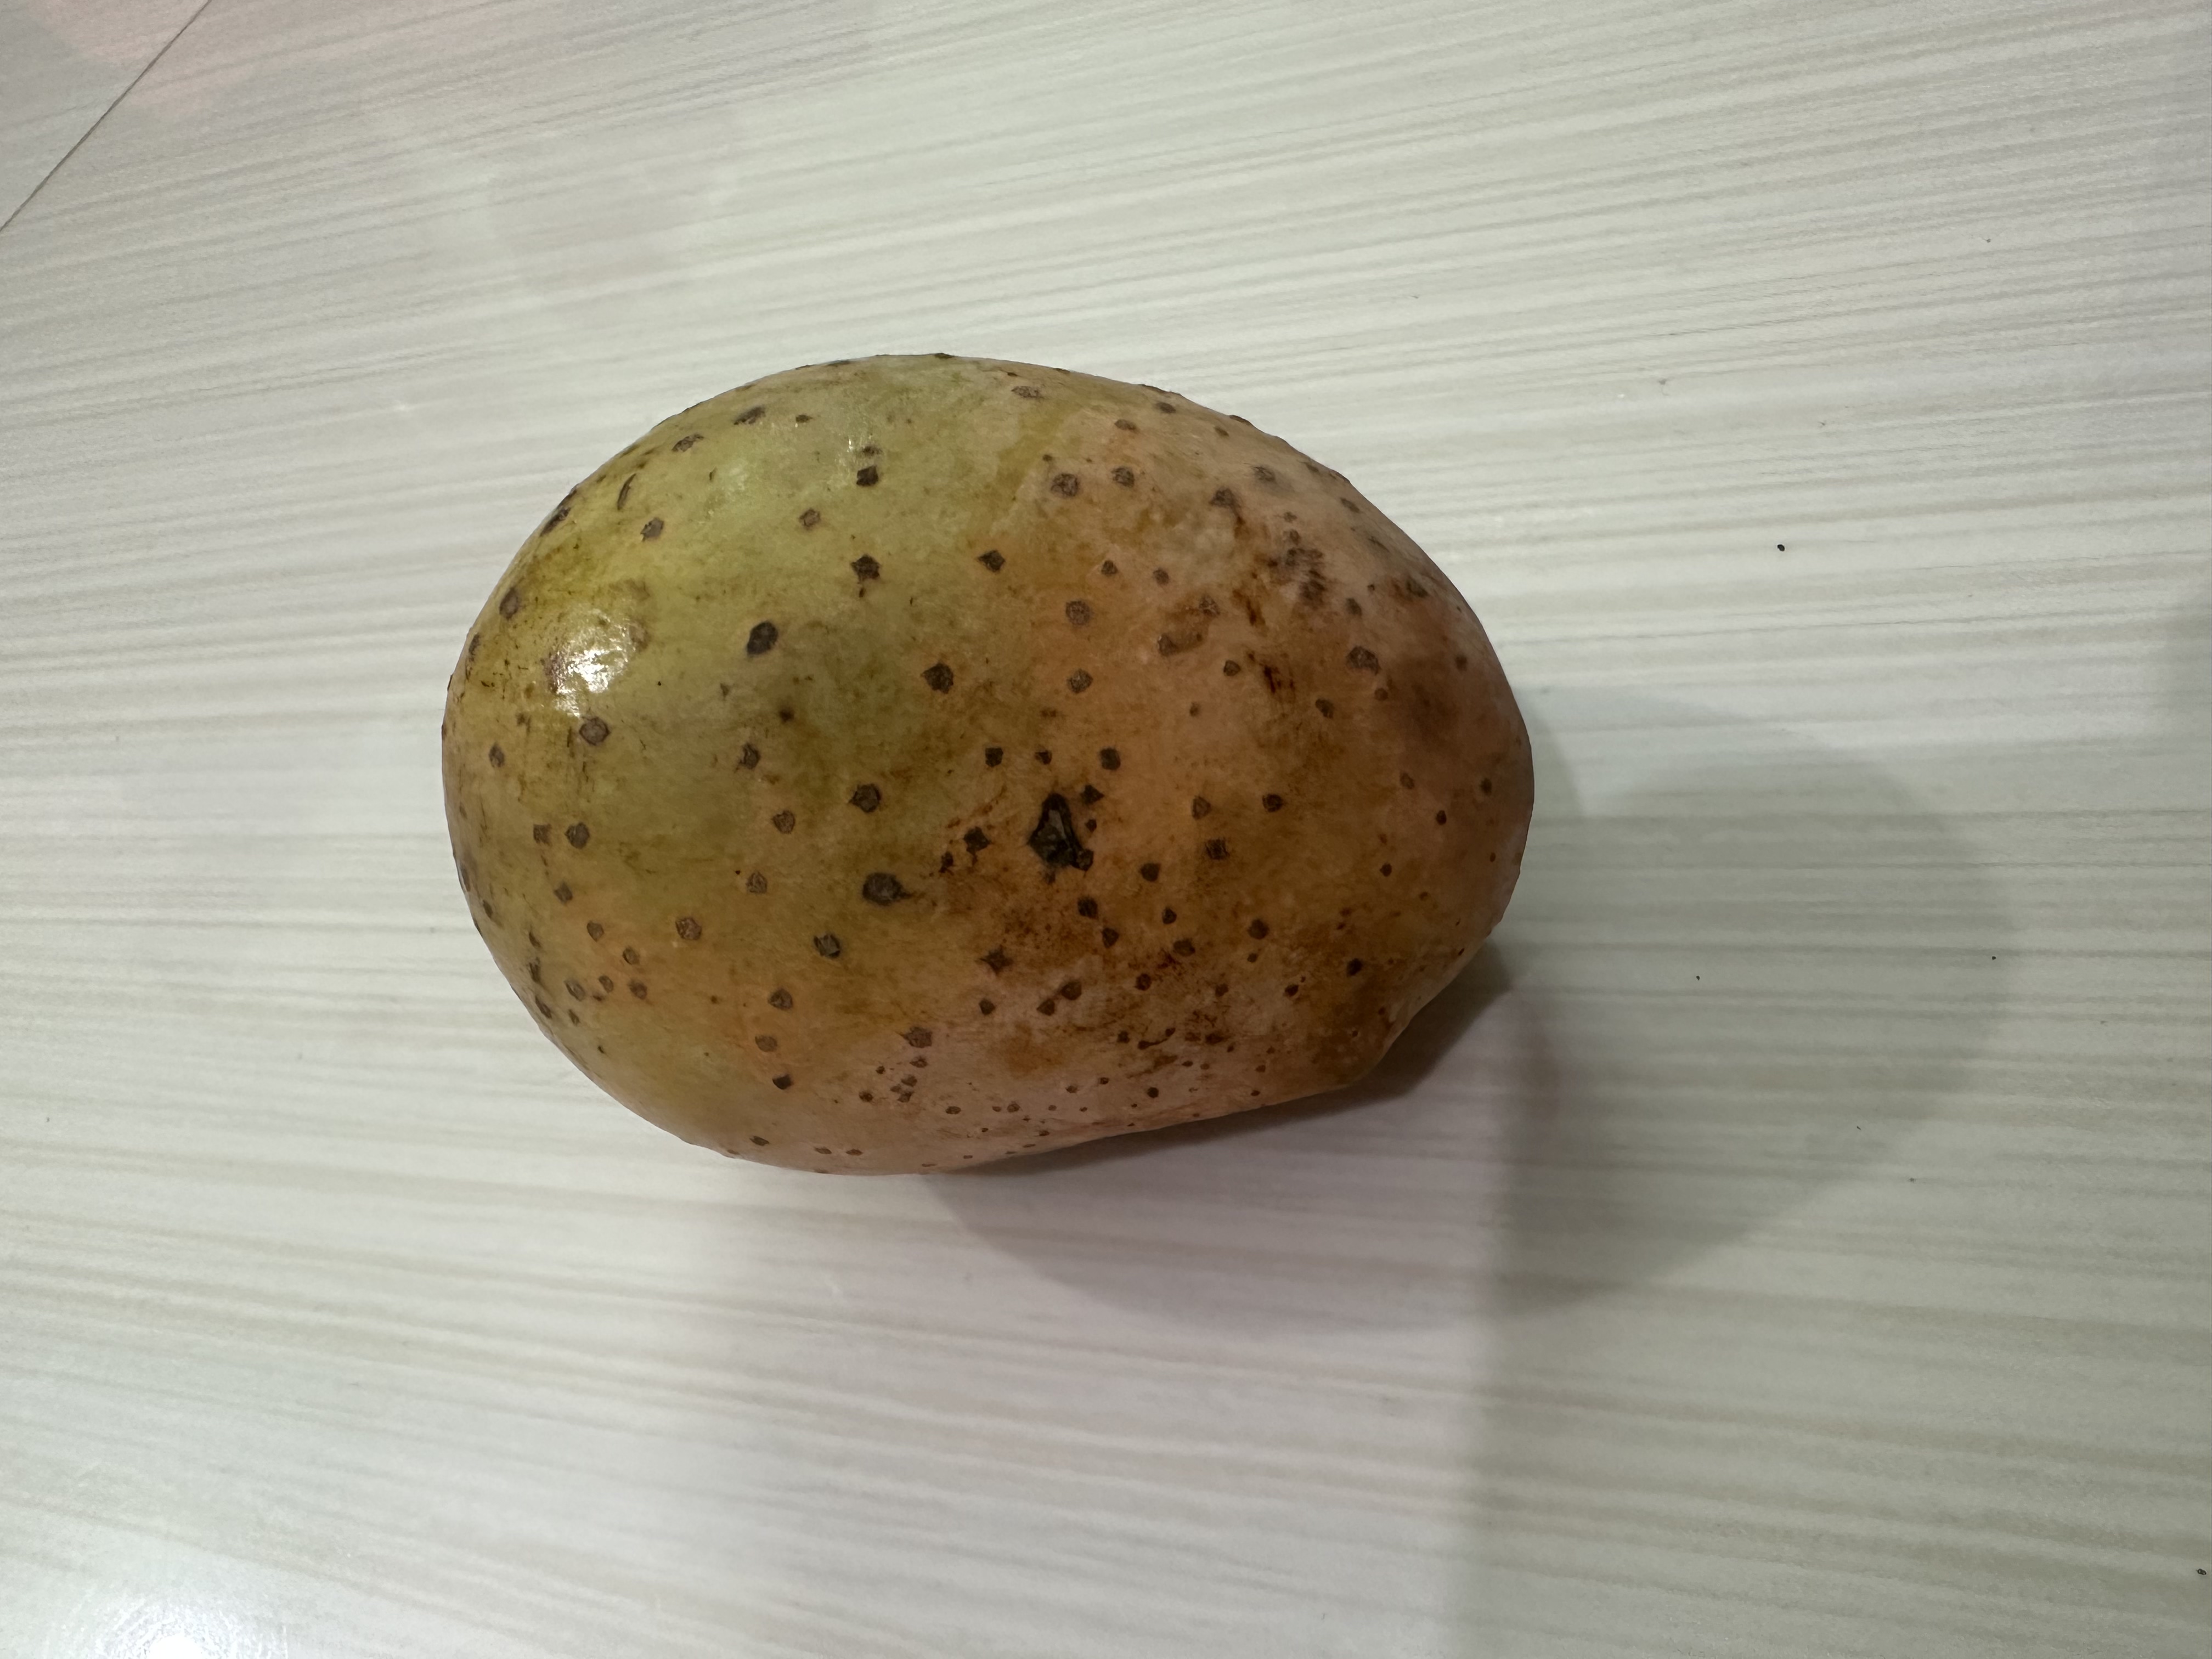
Mango variety: Langra